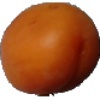
Label: apricot